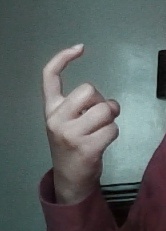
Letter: ra